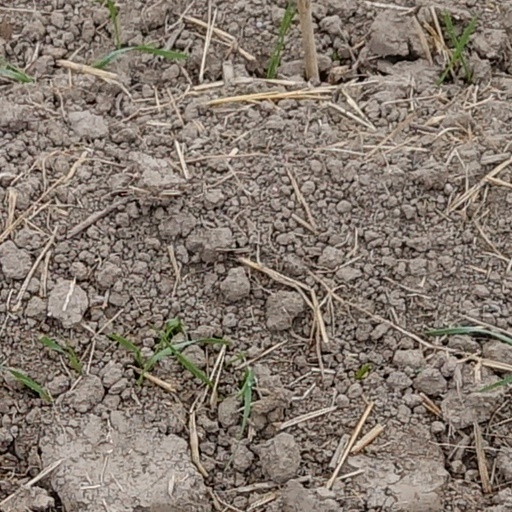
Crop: wheat